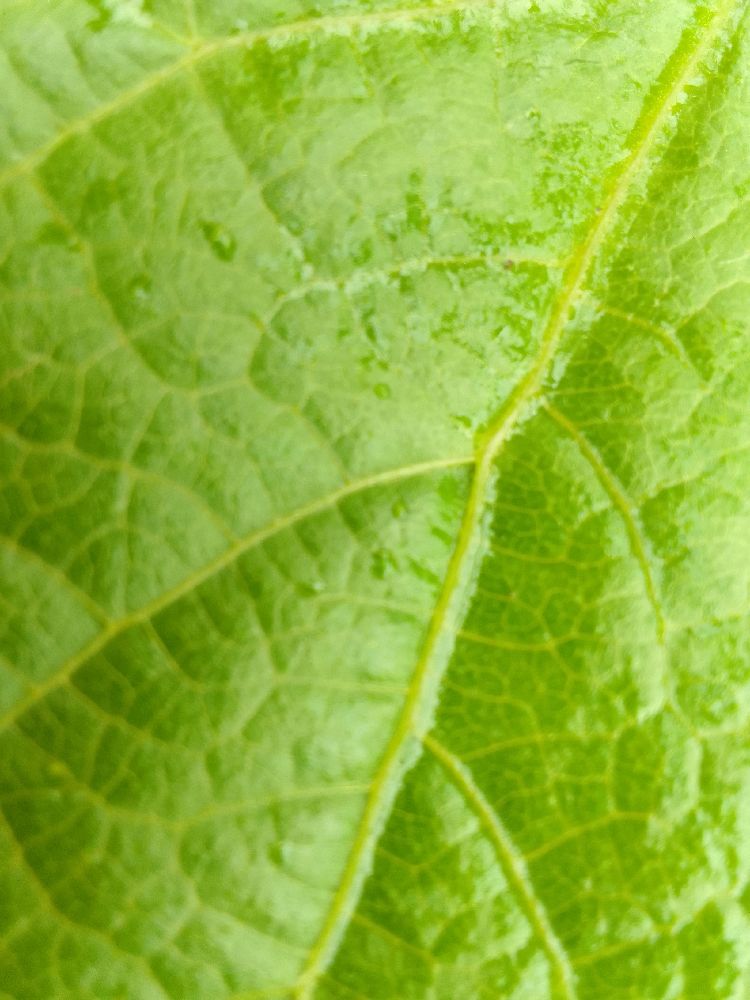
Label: healthy